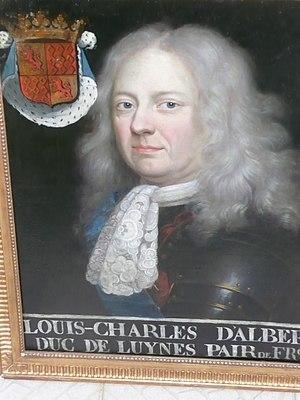
Portrait de Louis Charles d'Albert Duc de Luynes Pair de France
Louis-Charles d'Albert de Luynes, deuxième duc de Luynes et pair de France, est un traducteur et moraliste français, né le 25 décembre 1620 au Louvre et mort le 10 octobre 1690 à Paris. Il est le premier traducteur en français de l'œuvre en latin de René Descartes.